Cooch Behar Airport

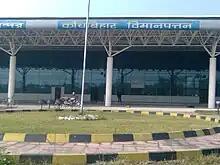
Terminal of the airport

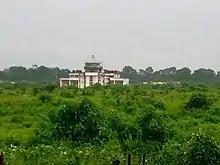
Air Traffic Control tower of the airport

While the longstanding demand of residents to resume flights from the airport in North Bengal remains unfulfilled for over 25 years, the Airports Authority of India revamped and operationalised the Rupsi Airport at Rupsi in Kokrajhar district of Assam to restart services after three decades, to handle the traffic. However, it mostly handles the traffic from Dhubri, the city it serves, and it adjoining regions from Kokrajhar, Bongaigaon, etc. and does not acts as a solution to Cooch Behar, because that airport is from it, so it is too far to cater the traffic.